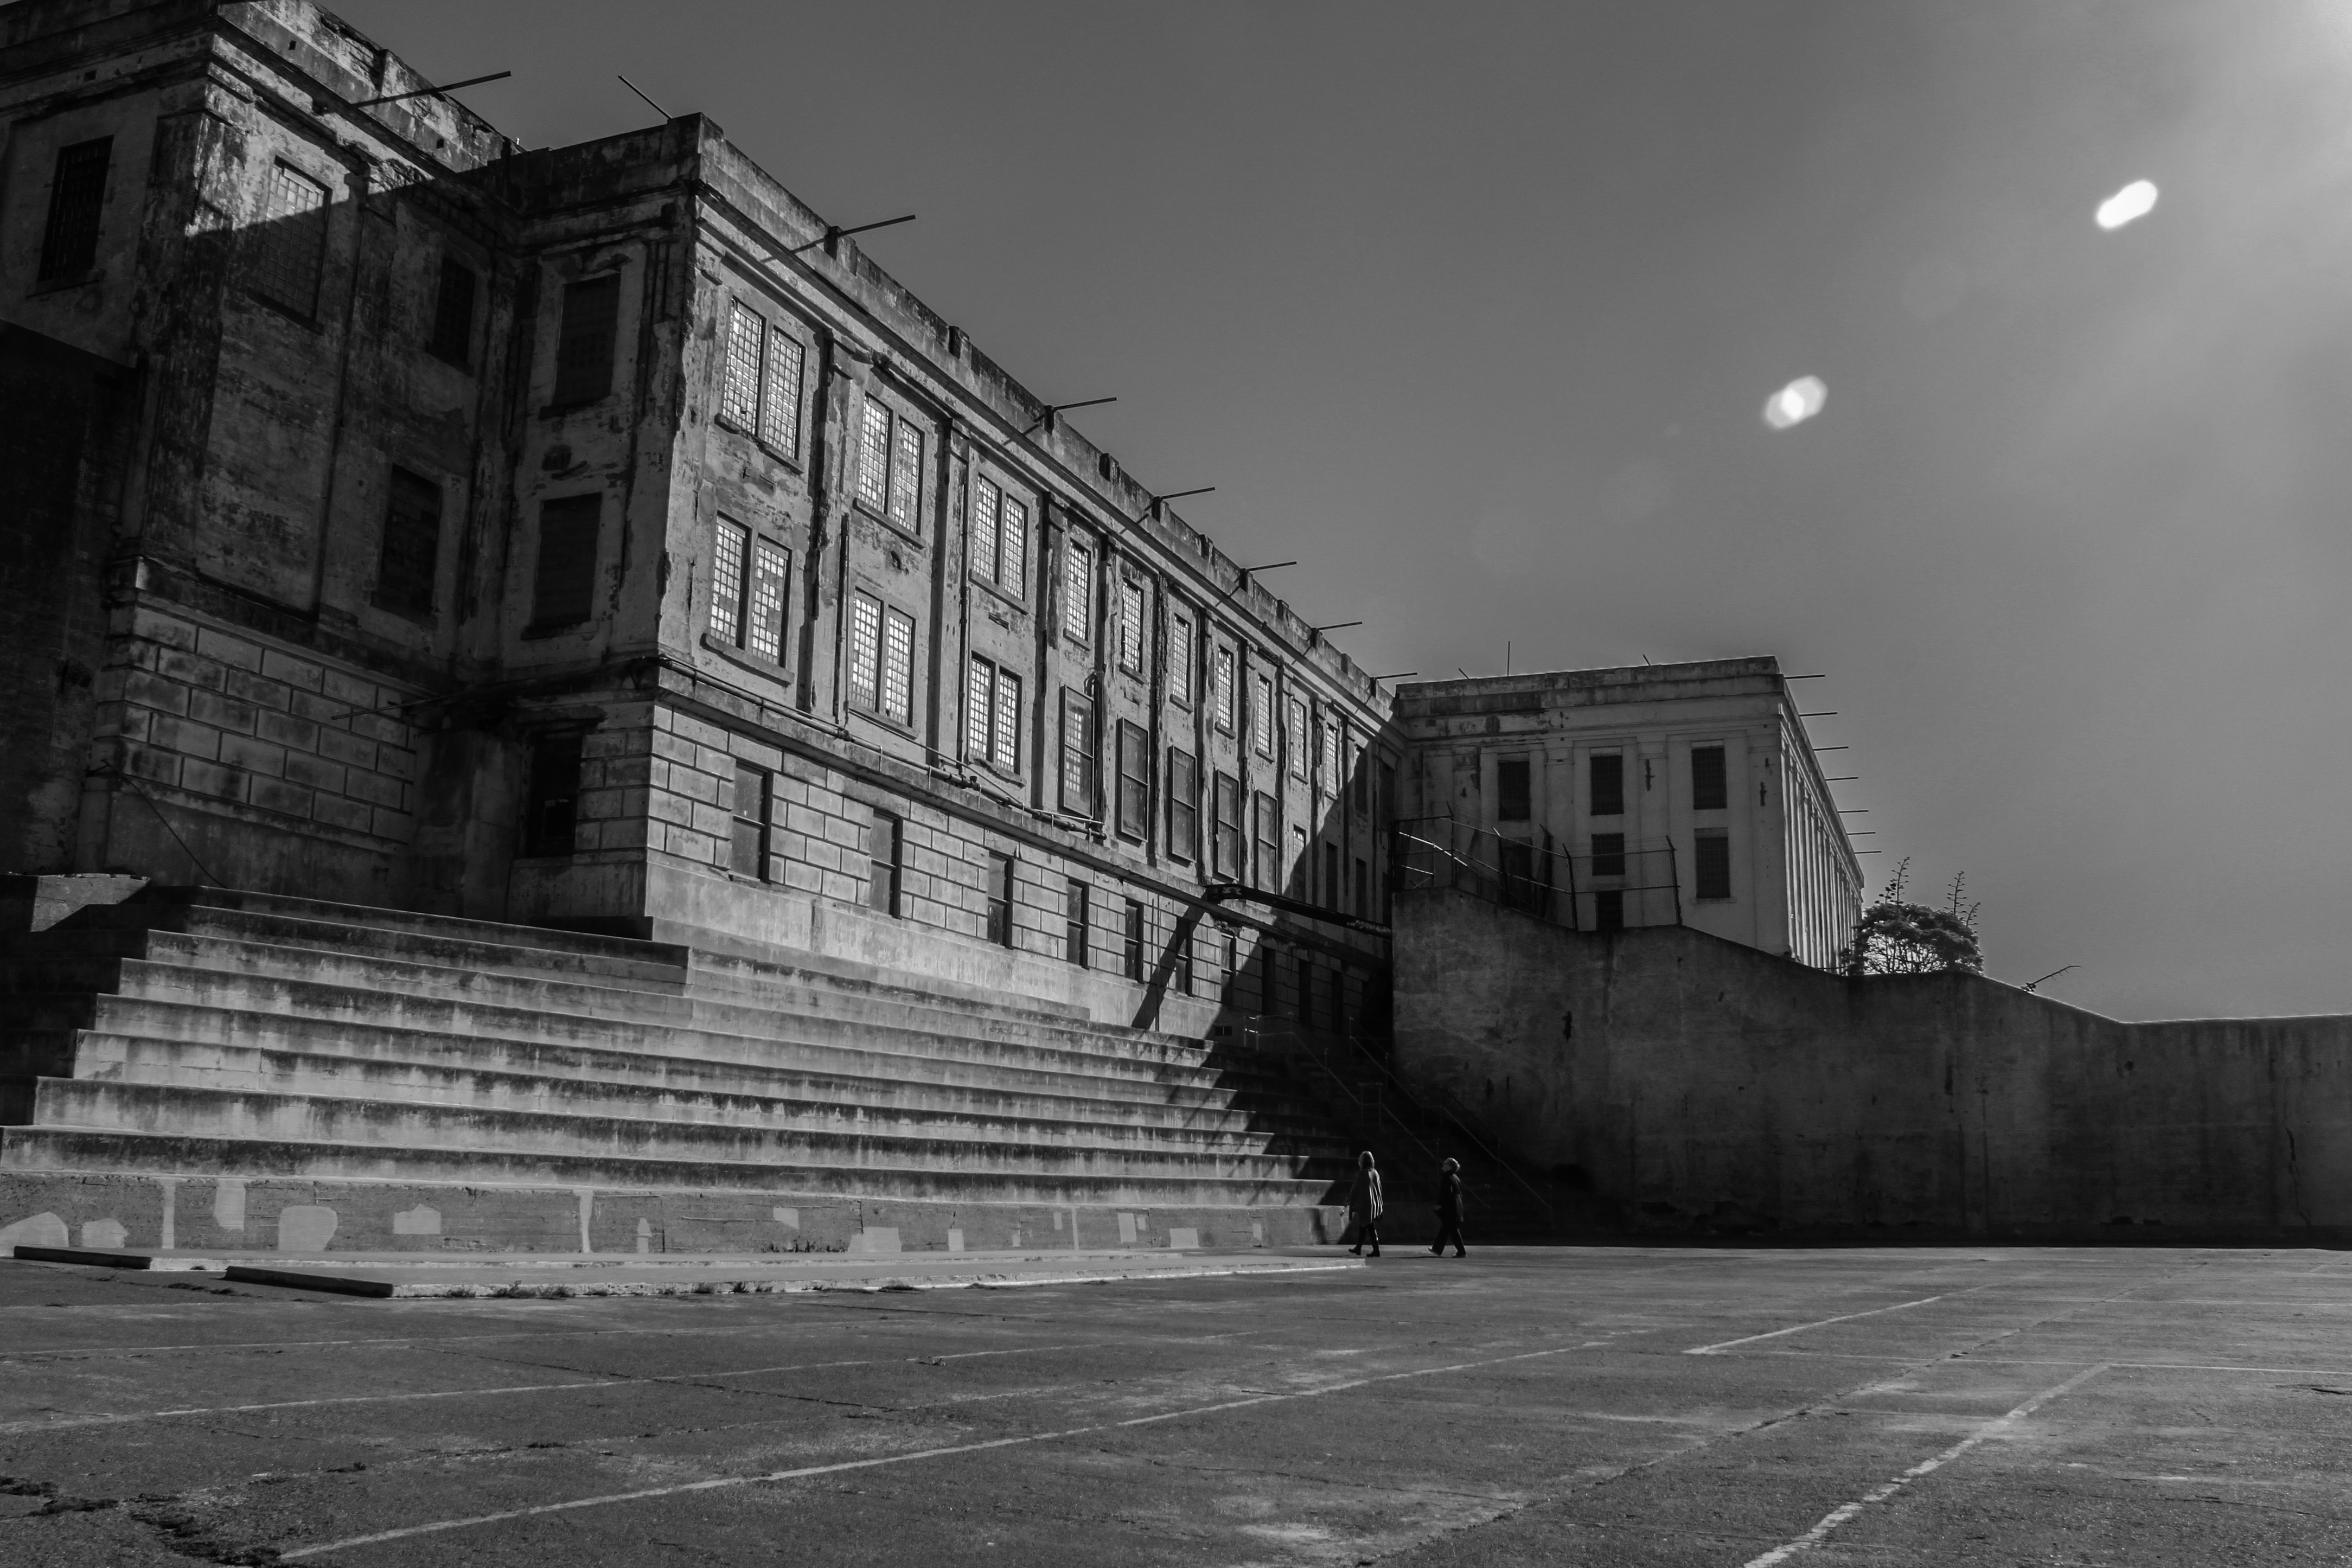
black and white, people, road, white, street, photography, recreation, vehicle, usa, darkness, black, monochrome, sanfrancisco, infrastructure, shape, alcatraz, urban area, monochrome photography